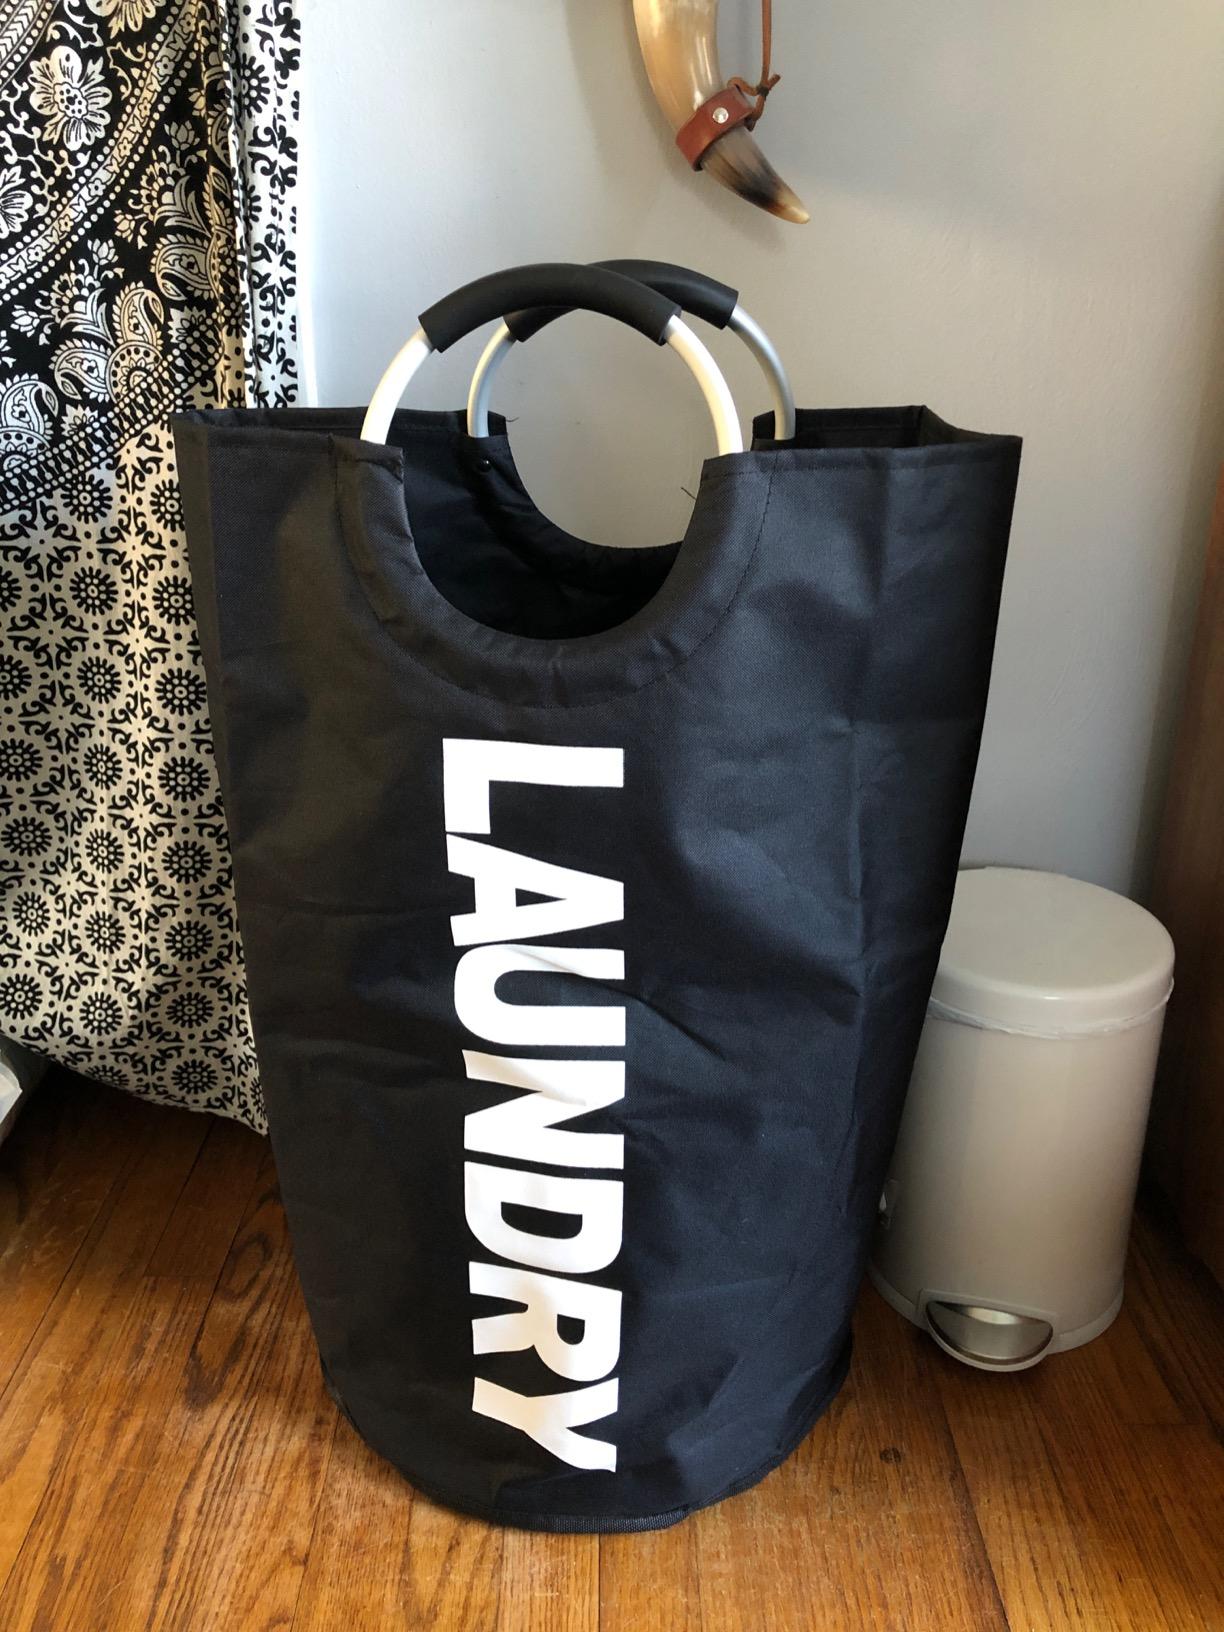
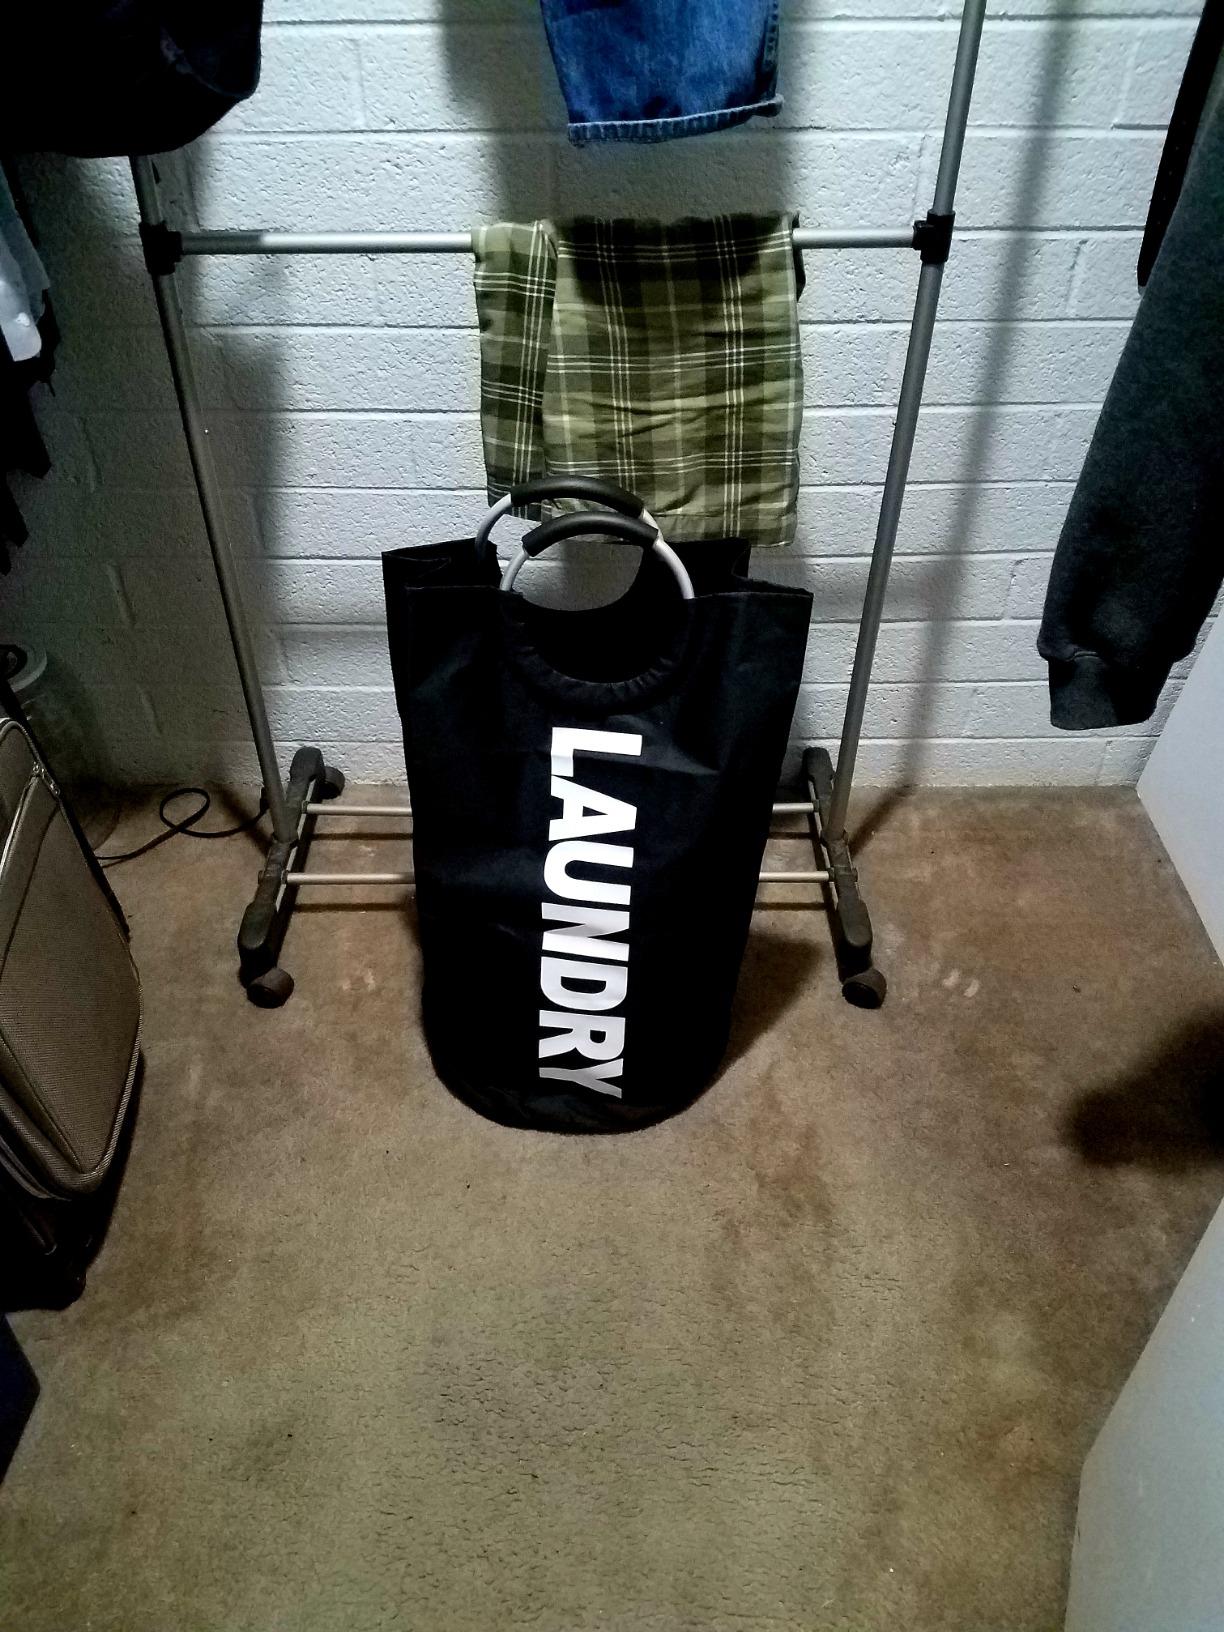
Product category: items_hamper
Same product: yes